Wasserturm Prenzlauer Berg

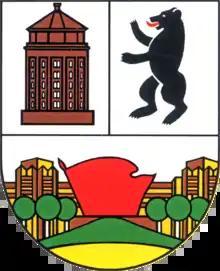

Below the storage tank were the homes of the machinery operators who worked in the tower; these apartments - a landmark of Prenzlauer Berg - are still inhabited and in much demand. As a landmark, the tower was a part of two district coat of arms from 1920 to 1987 and 1987 to 1992.